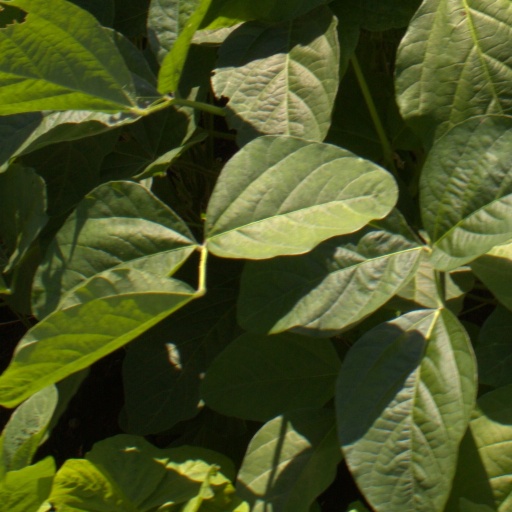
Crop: soybean